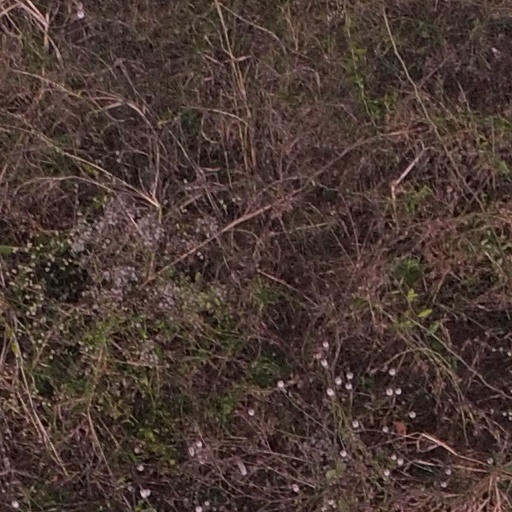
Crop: maize; corn